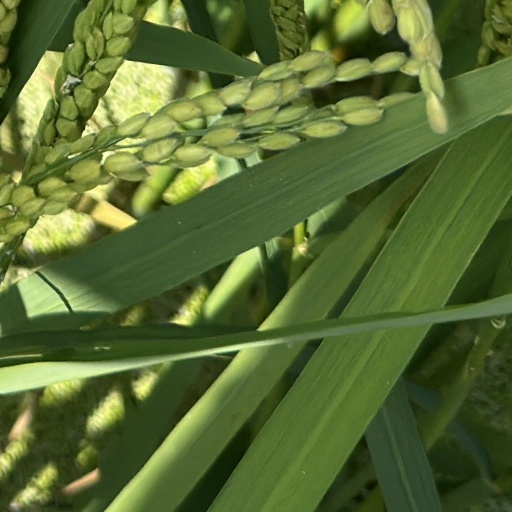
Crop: rice